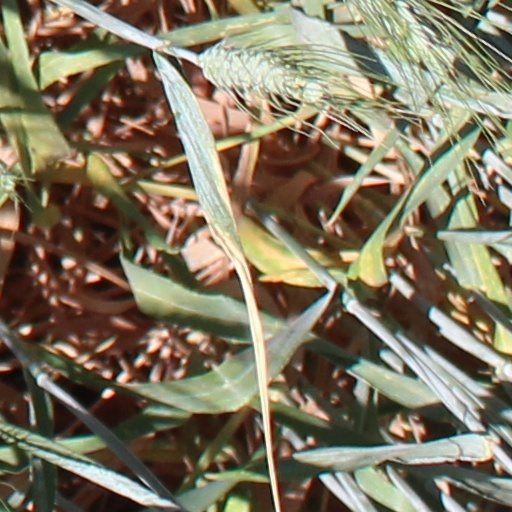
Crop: wheat